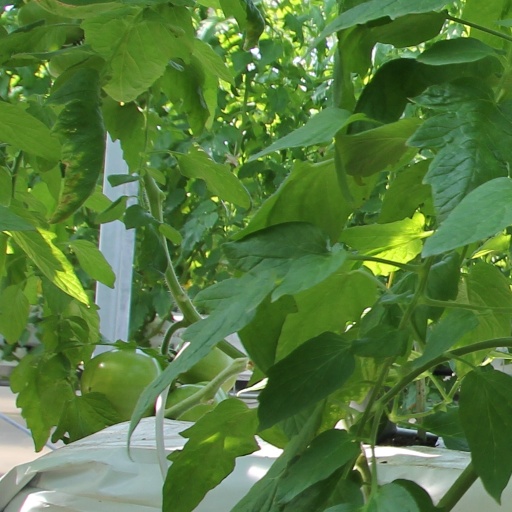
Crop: tomato